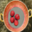
Label: pear